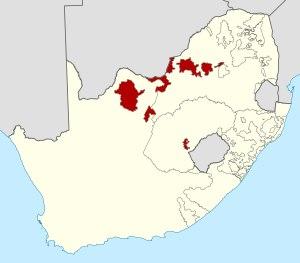
Le Bophuthatswana était un bantoustan regroupant l'ethnie Tswana, déclaré indépendant de 1977 à 1994 et situé dans le Nord-Ouest de l'Afrique du Sud durant la période de l'apartheid.